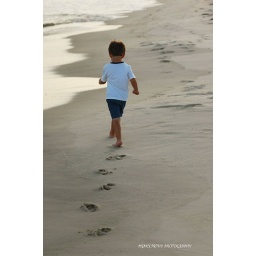
Ryan walking in the sand